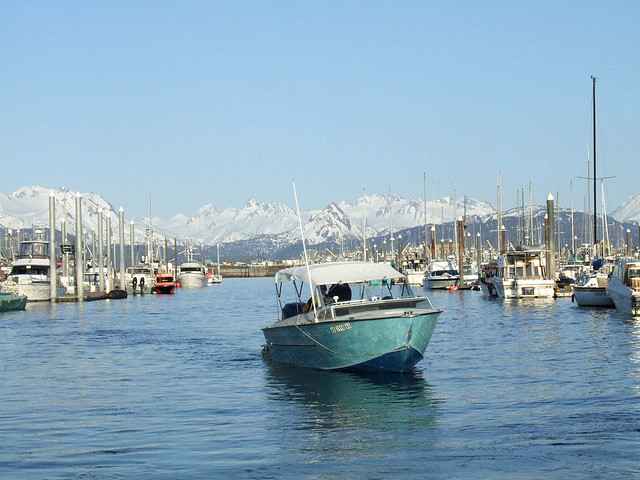
A boat that is sitting in the water.

A green boat at a port, mountains in the distance.

A boat traveling down the water in the harbor.